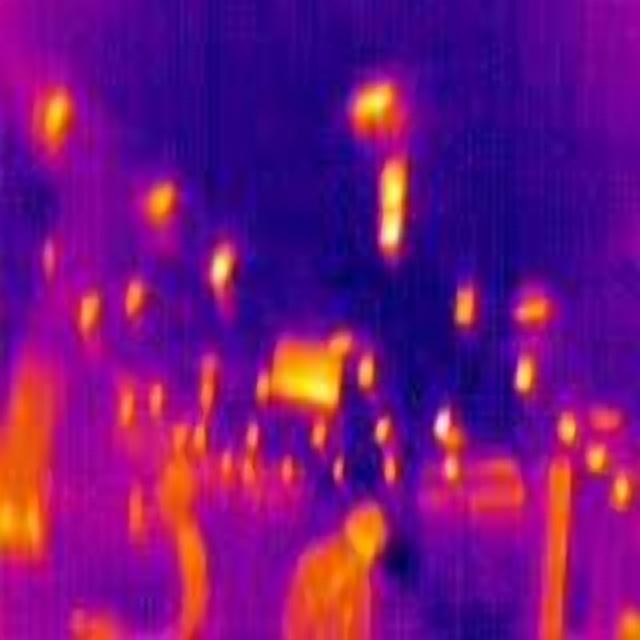
Detected objects:
label: person